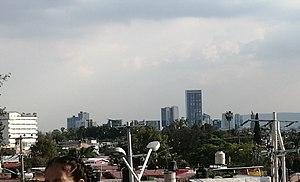
Zapopan est une municipalité de l'État de Jalisco au Mexique, jouxtant celle de Guadalajara. Sa population est de plus d'un million d'habitants. La ville est connue pour sa basilique et son centre ancien. De nombreux projets urbains sont en cours dans cette municipalité. Elle comporte également plusieurs universités.